Eurasian goshawk

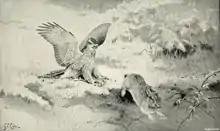
Illustrating a goshawk attempting to catch a rabbit, by G. E. Lodge

Eurasian goshawks can show somewhat of a trend for females to be taken more so than males while hunting adult gamebirds, due to the larger size and more developed defenses of males (such as leg spurs present for defense and interspecies conflicts in male of most pheasant species). Some authors have claimed this of male ring-necked pheasant ("Phasianus cochilus"), but these trends are not reported everywhere, as in southern Sweden equal numbers of adult male and female ring-necked pheasants, both sexes averaging , were taken. While male goshawks can take black and hazel grouse of any age and thence deliver them to nests, they can only take capercaillie of up to adult hen size, averaging some , the cock capercaillie at more than twice as heavy as the hen is too large for a male goshawk to overtake. However, adult female goshawks have been reported attacking and killing cock capercaillie, mainly during winter. These average about in body mass and occasionally may weigh even more when dispatched. Similarly impressive feats of attacks on other particularly large gamebirds have been reported elsewhere in the range, including the Altai snowcock ("Tetraogallus altaicus") in Mongolia At the other end of the size scale, the smallest gamebird known to be hunted by northern goshawk was the common quail. Domestic fowl, particularly chickens ("Gallus gallus domesticus") are taken occasionally, especially where wild prey populations are depleted. While other raptors are at times blamed for large numbers of attacks on fowl, goshawks are reportedly rather more likely to attack chickens during the day than other raptors and are probably the most habitual avian predator of domestic fowl, at least in the temperate-zone. Particularly large numbers of chickens have been reported in Wigry National Park, Poland (4th most regular prey species and contributing 15.3% of prey weight), Belarus and the Ukraine, being the third most regularly reported prey in the latter two.